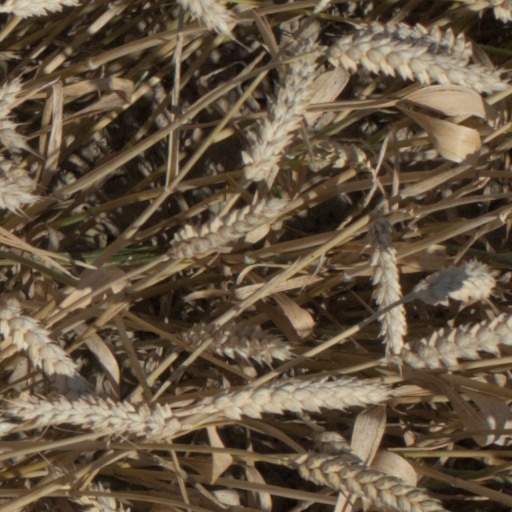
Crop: wheat